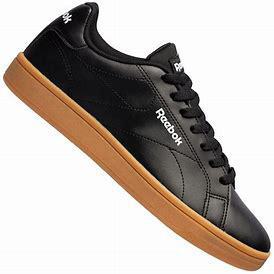
Brand: Reebok
Model: Royal Complete CLN 2